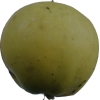
Label: Apple 13